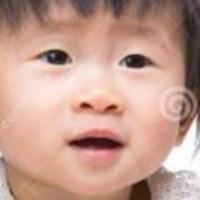
Age group: age 01-10